Friulian language

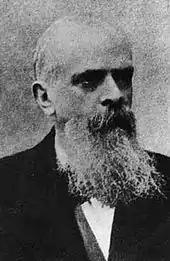
Historical linguist Graziadio Isaia Ascoli presented the theory that Ladin, Romansh and Friulian are from the same family.

The idea of unity among Ladin, Romansh and Friulian comes from the Italian historical linguist Graziadio Isaia Ascoli, who was born in Gorizia. In 1871, he presented his theory that these three languages are part of one family, which in the past stretched from Switzerland to Muggia and perhaps also Istria. The three languages are the only survivors of this family and all developed differently. Friulian was much less influenced by German. The scholar Francescato claimed subsequently that until the 14th century, the Venetian language shared many phonetic features with Friulian and Ladin and so he thought that Friulian was a much more conservative language. Many features that Ascoli thought were peculiar to the Rhaeto-Romance languages can, in fact, be found in other languages of Northern Italy.